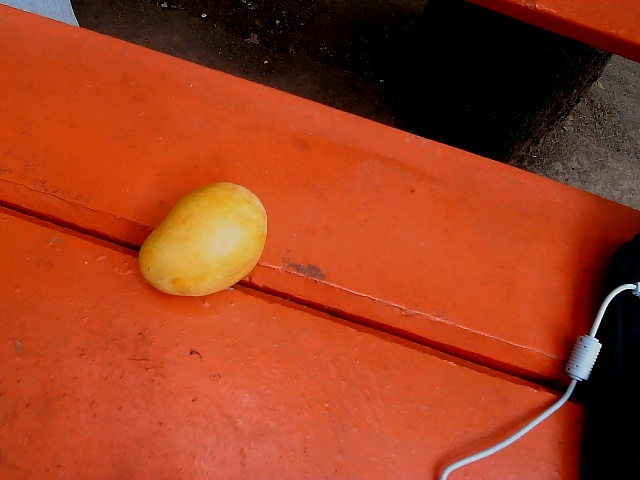
Label: Ripe_Mango